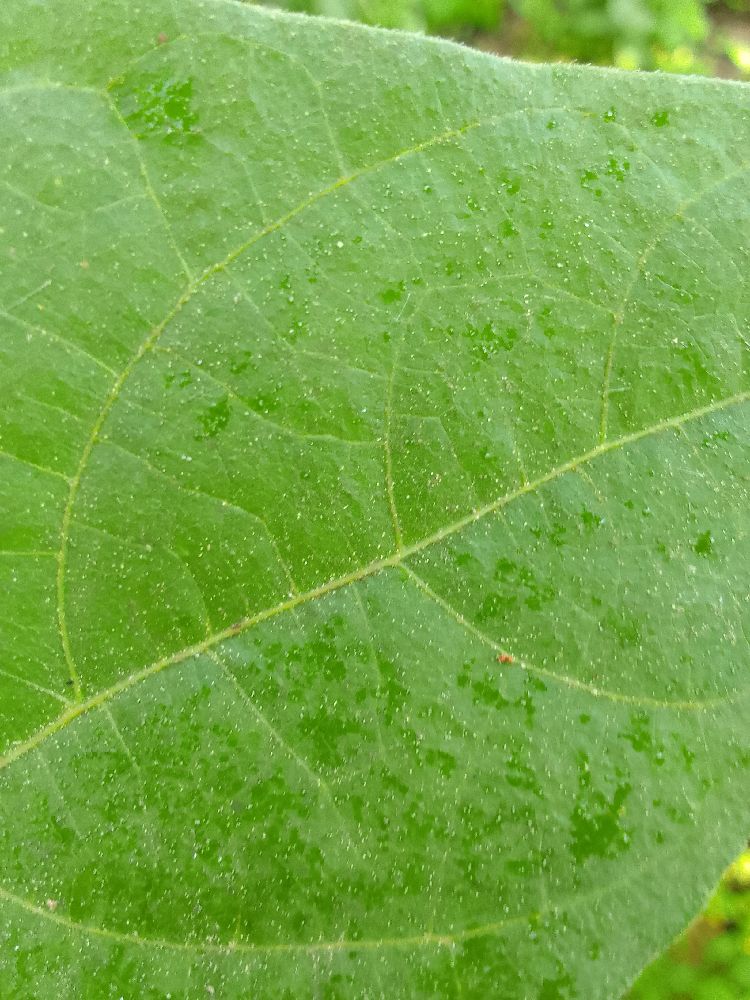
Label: healthy